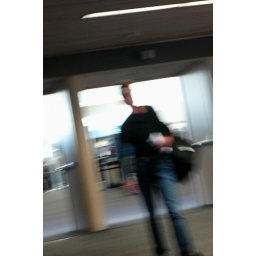
Black tops, blue jeans are the attire popularous in San Fran it seems these days.